A Sailor-Made Man

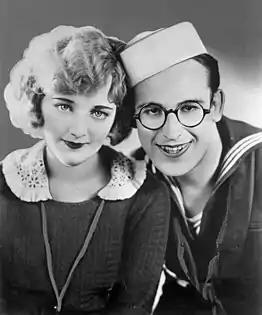
Promotional photo with Harold Lloyd and a cardboard cutout of Mildred Davis

Considered to be Lloyd's first feature-length film, the extended running time of "A Sailor-Made Man" came about purely by accident. During production, with an excessive number of gags written into the story, it became apparent that the film would be longer than the traditional two-reel short. Producer Hal Roach decided they should just go ahead and shoot everything they had come up with, and worry about cutting down the length later. Often dependent on the preview process, Lloyd decided to preview the film at its 40-plus minute length to see which parts did not work. However, the audiences enjoyed the extended cut so much, Lloyd decided not to change a thing and kept it as a four-reel comedy.